A Warning to the Curious (film)

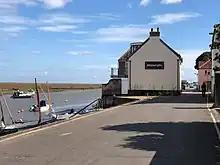
The Shipwrights Arms at Wells-next-the-Sea was used as a location in the drama

In adapting the story, Clark changed the protagonist of the original from a young, innocent amateur who discovers the crown by accident to a middle-aged man (Peter Vaughan) who travels to Seaburgh specifically to find the crown. The era is updated to 1929, the background of the Depression adding an extra layer to Paxton's search for the treasure. The narrative layering of the original James story is dispensed with and a chronological narrative is used instead. Clark noted in a 2014 interview that he tried to make "A Warning to the Curious" as "essentially, a silent film, with the tension building slowly throughout the visual images".